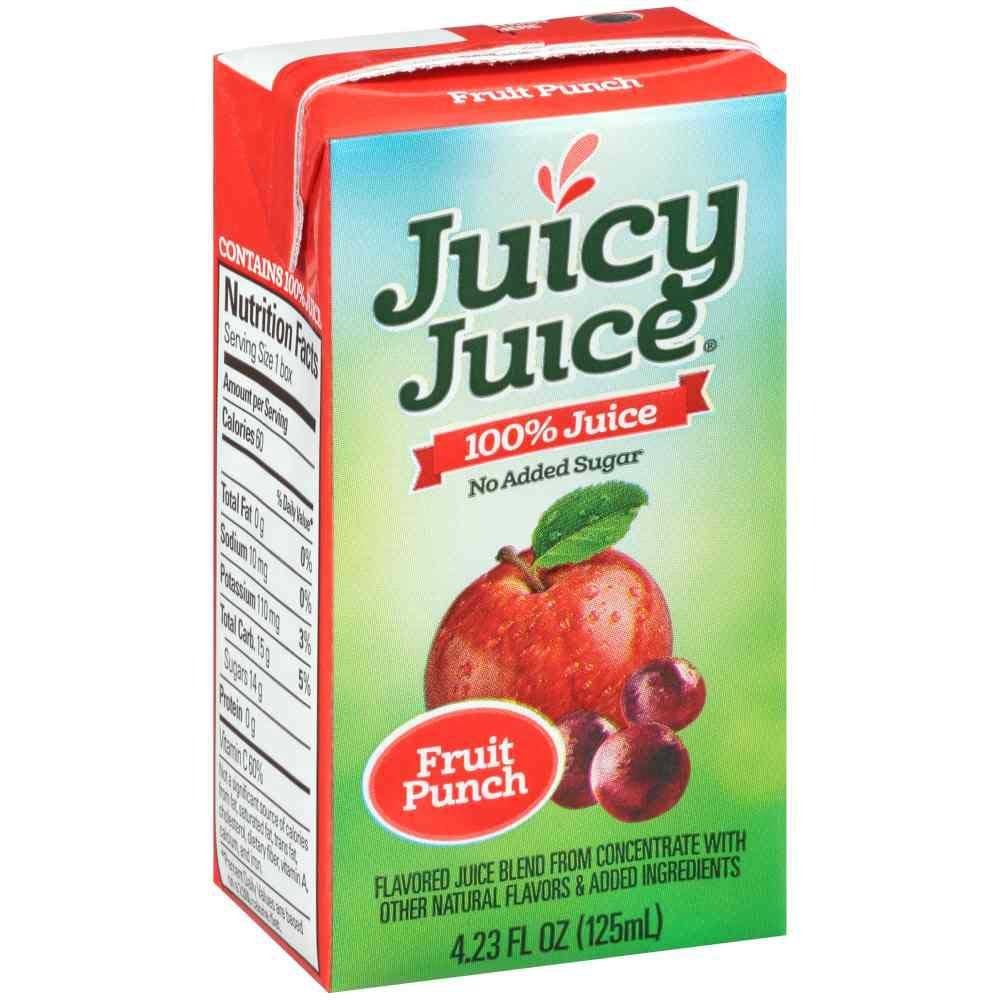
Item Name: Juicy Juice - 100 Percent Fruit Punch, 4. 23 Fluid Ounce -- 40 per case.
Value: 920.0
Unit: Fl Oz

Price: 39.94